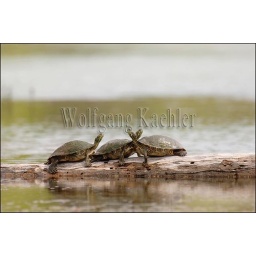
Usa, texas, hill country near hunt, river cooter turtles sitting on log in sunshine